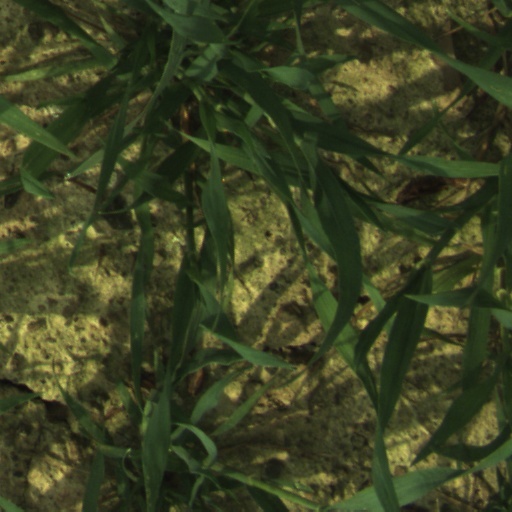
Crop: wheat